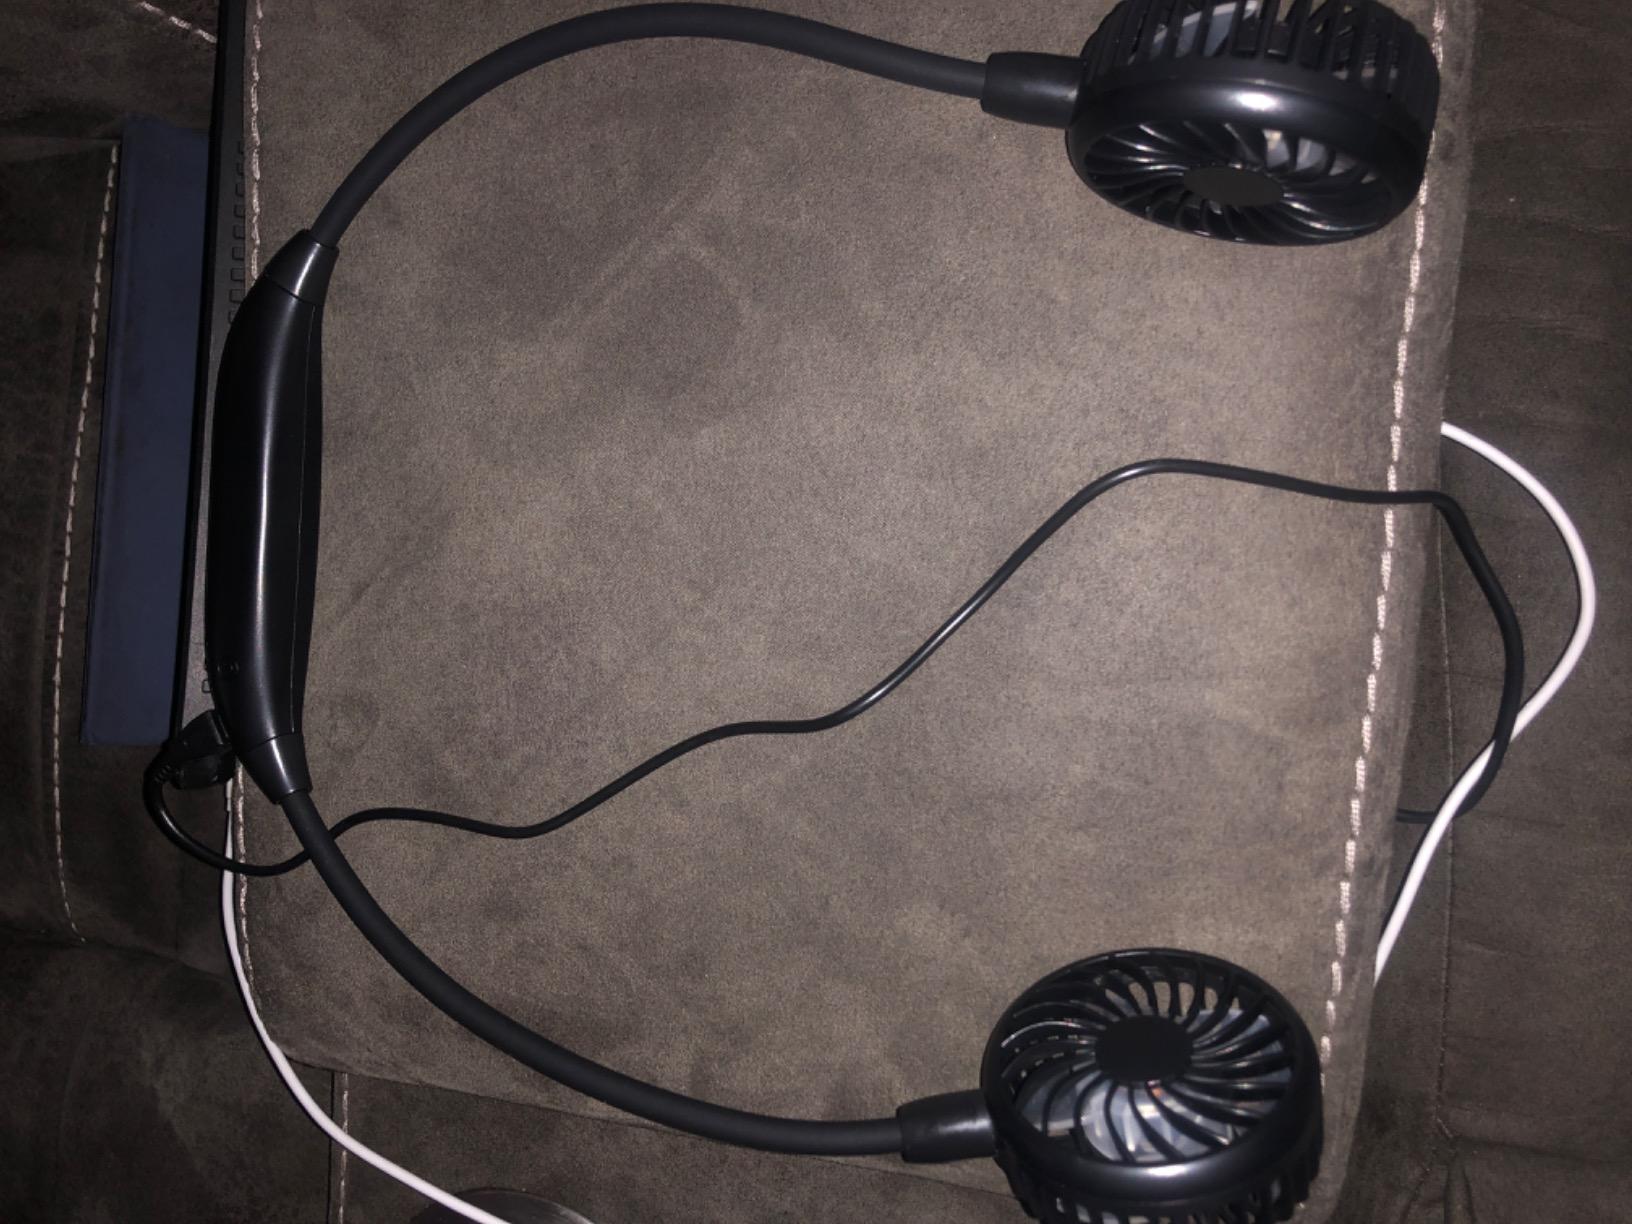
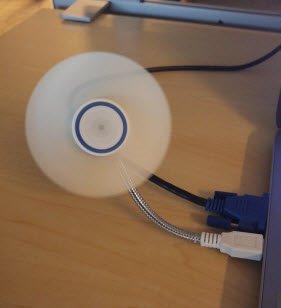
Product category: fan
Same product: no